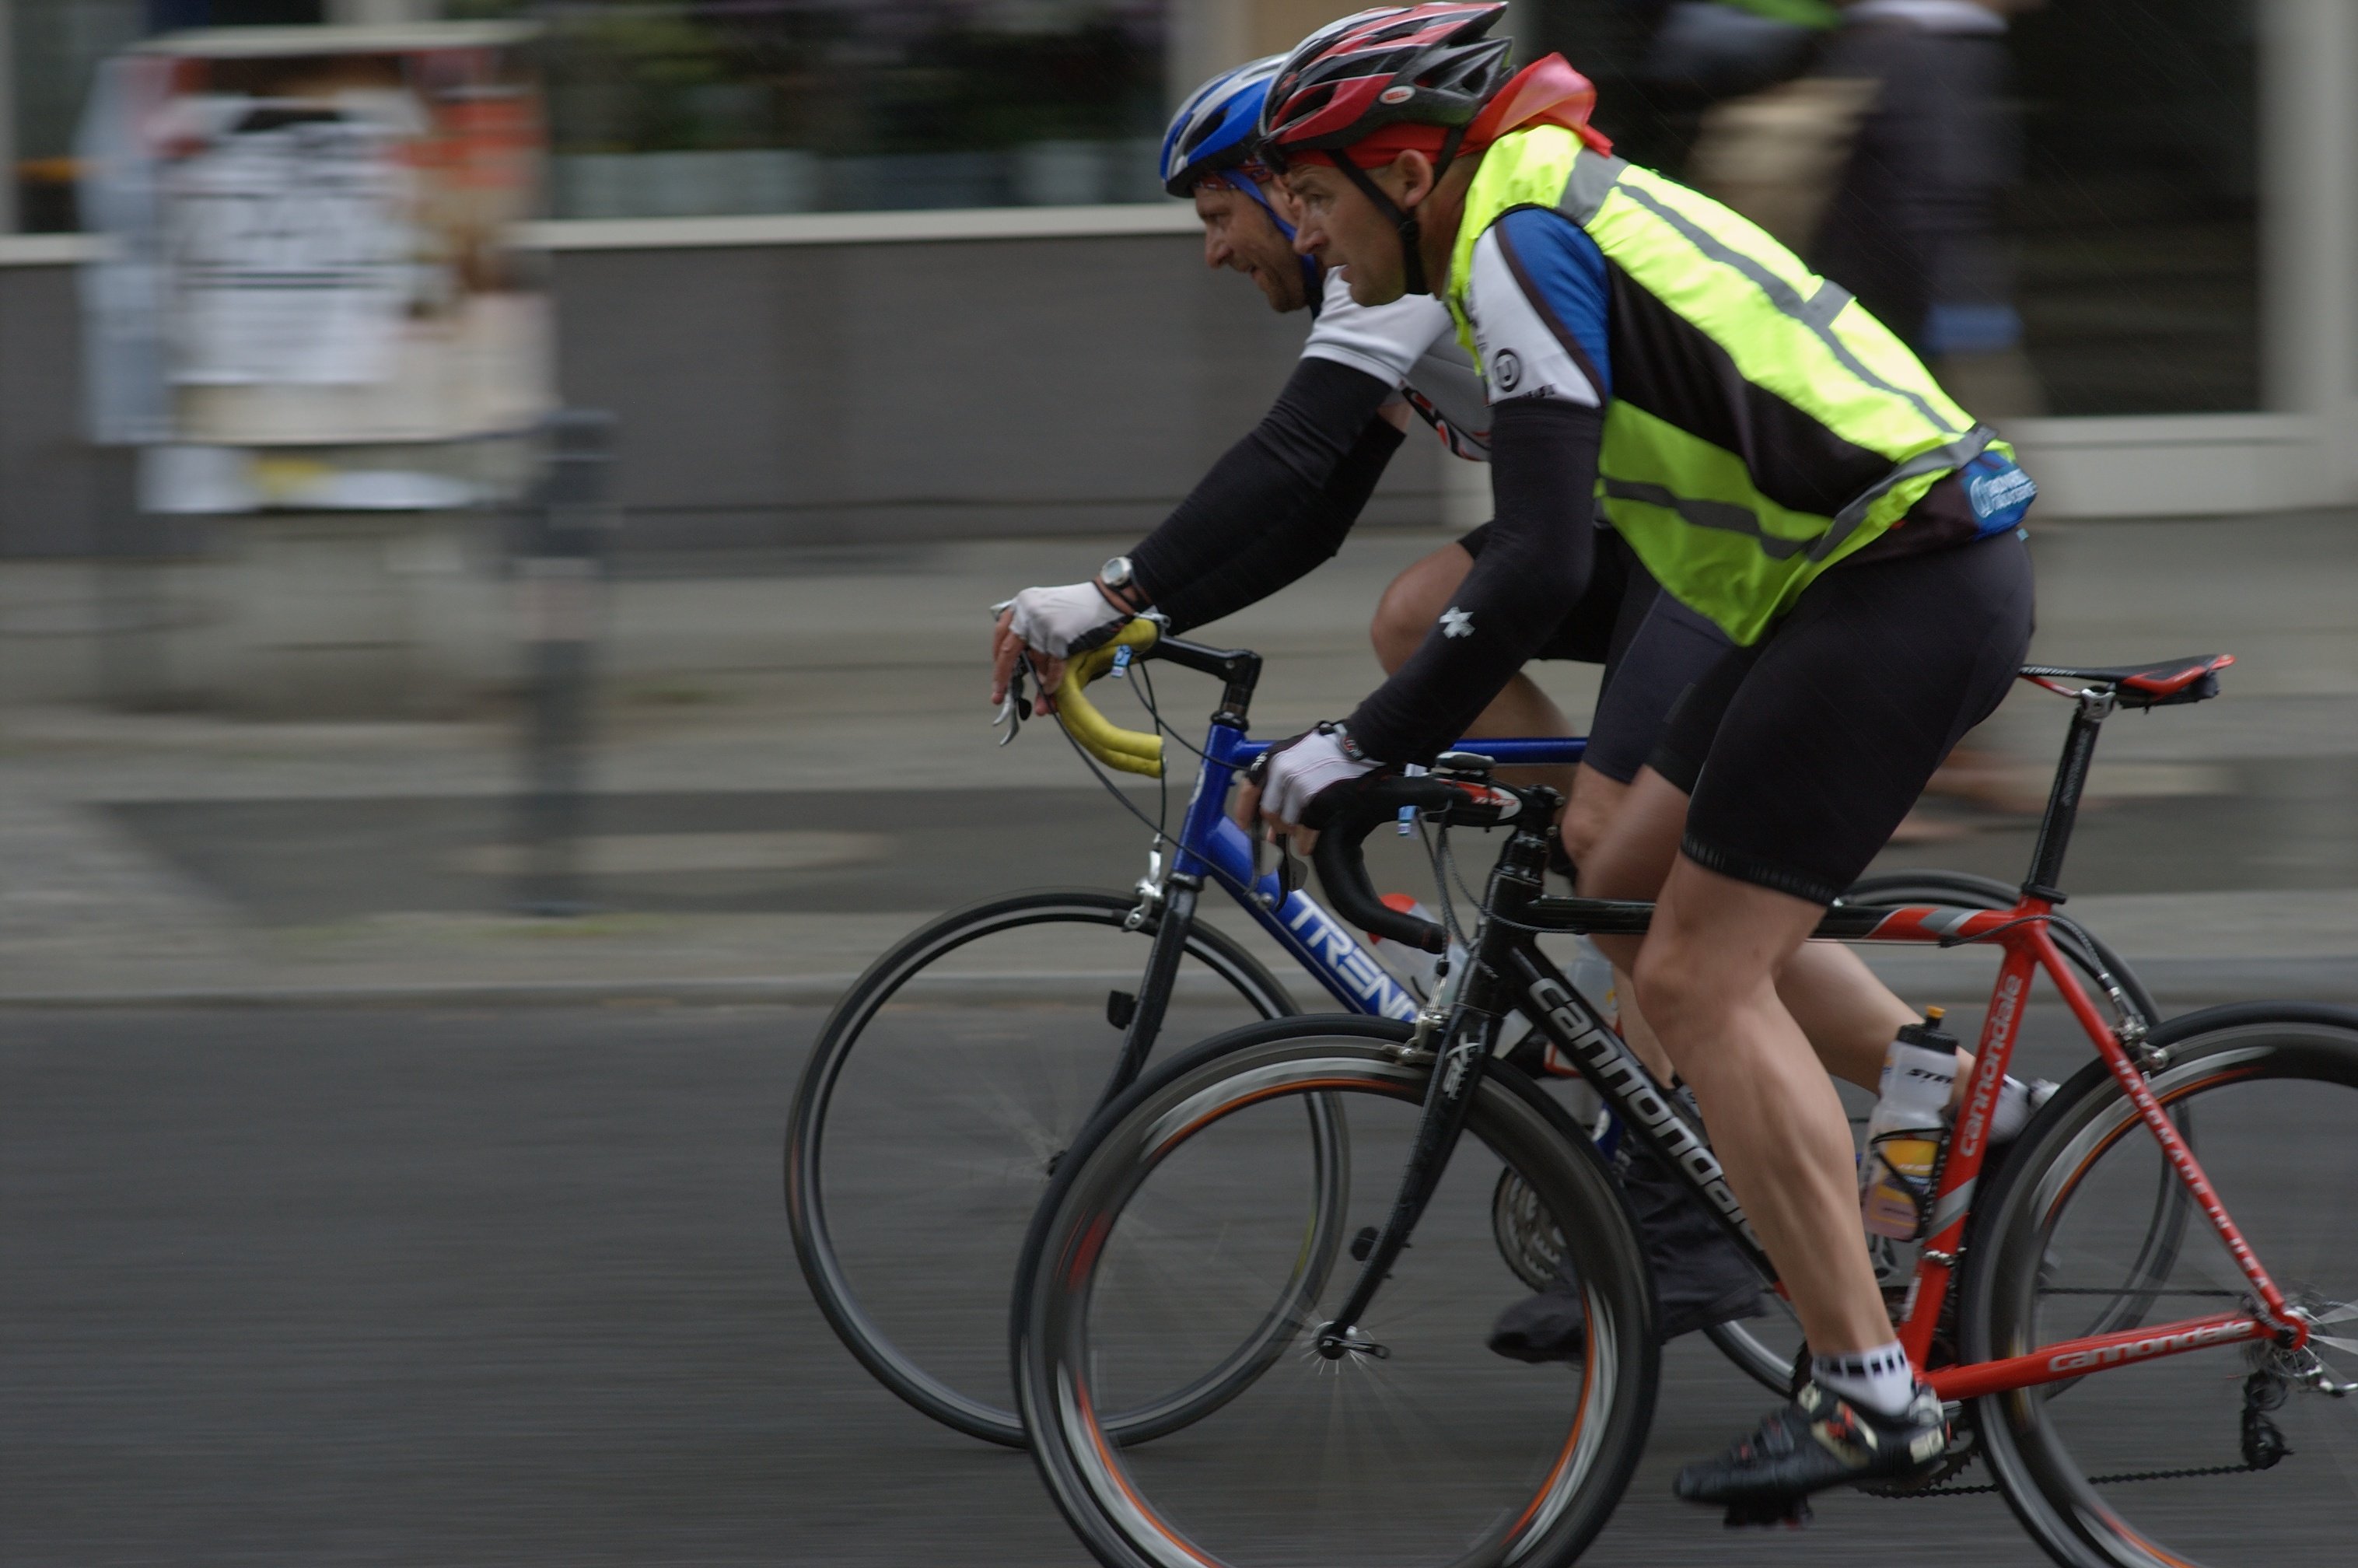
sport, bicycle, recreation, vehicle, sports equipment, cycling, race, sports, racing, rawtherapee, germany, deutschland, berlin, walimex, samyang, pentax, 85mm, 2010, lenstagged, steffenzahn, k100d, justpentax, berlinmitte, iamflickr, velothon, 85mmf14, walimex85mm, walimexpro8514if, radsport, skodavelothonberlin, velothonberlin, road cycling, outdoor recreation, road racing, cycle sport, cyclo cross bicycle, cyclo cross, bicycle racing, road bicycle, endurance sports, racing bicycle, road bicycle racing, duathlon, keirin